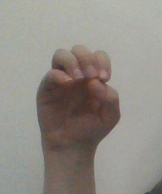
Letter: ha